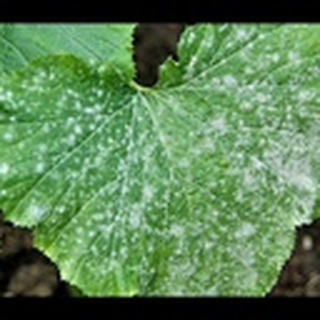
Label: cotton_powdery_mildew